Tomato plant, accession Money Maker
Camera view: horizontal (90 deg, fisheye); turntable rotation: 270 degrees
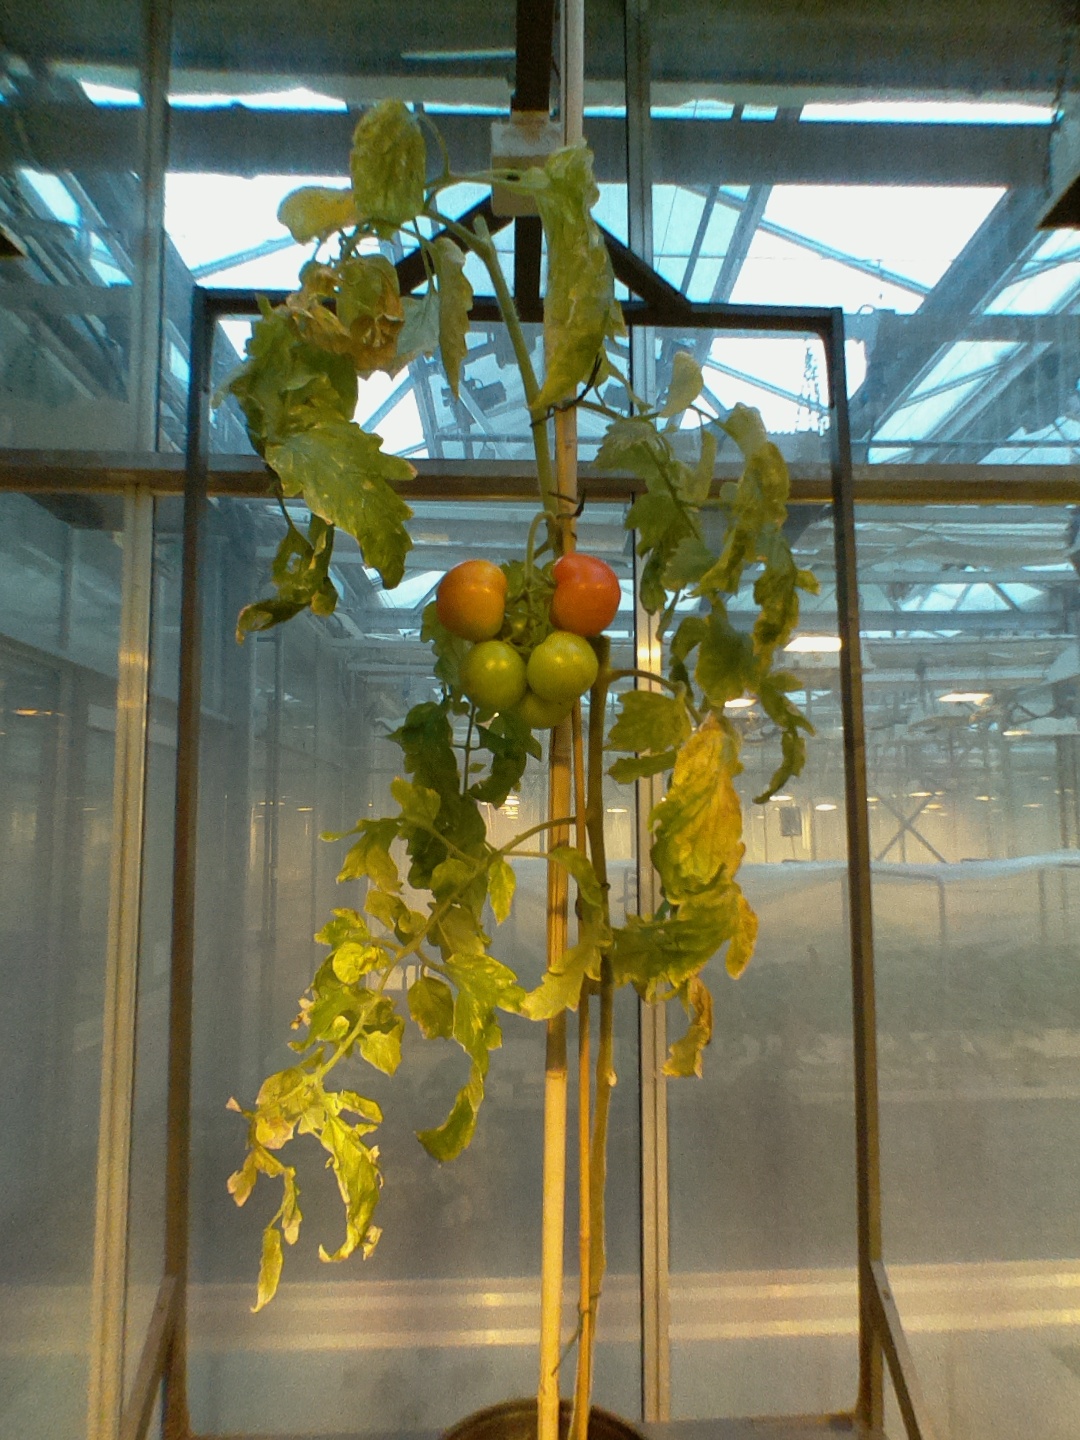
BBCH growth stage 81: 10%-20% of fruits show typical fully ripe color